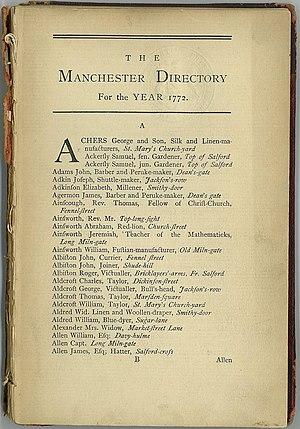
Elizabeth Raffald est une autrice, inventeuse et entrepreneure anglaise.